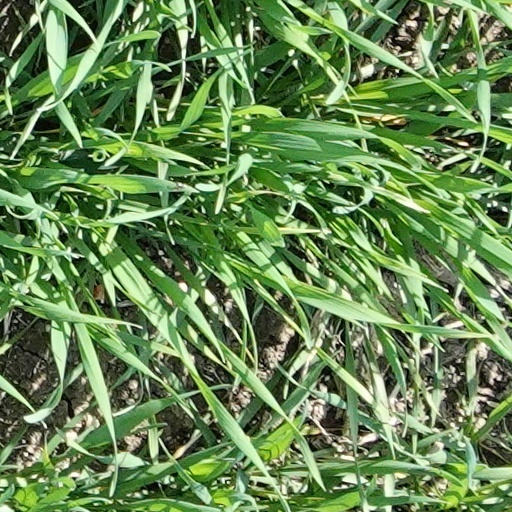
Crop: wheat